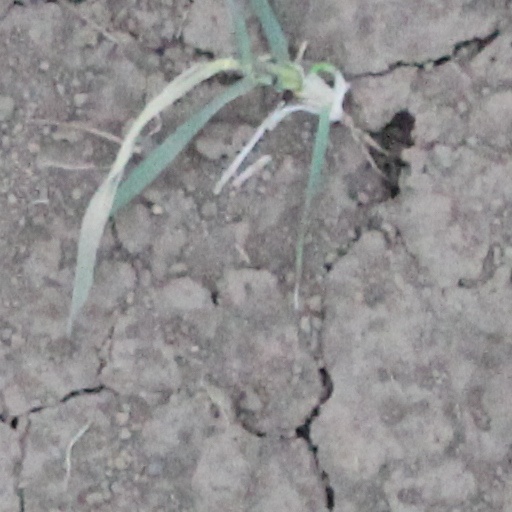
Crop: wheat